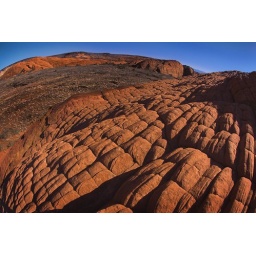
Blue sky and the wonderful shapes and colors of red rock in southern Utah